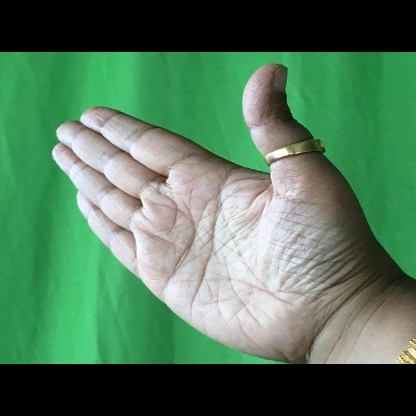
Mudra: Ardhachandran